Aviel

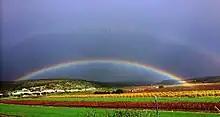
Rainbow over the fields of Moshav Aviel

The moshav was established by the Herut party in 1949 and named after Israel "Aviel" Epstein, an Irgun envoy to Rome, who was killed in Italy on 28 December 1946. Its original name was Yad HaYod-Daled, after the fourteen Irgun members who died fighting the British.